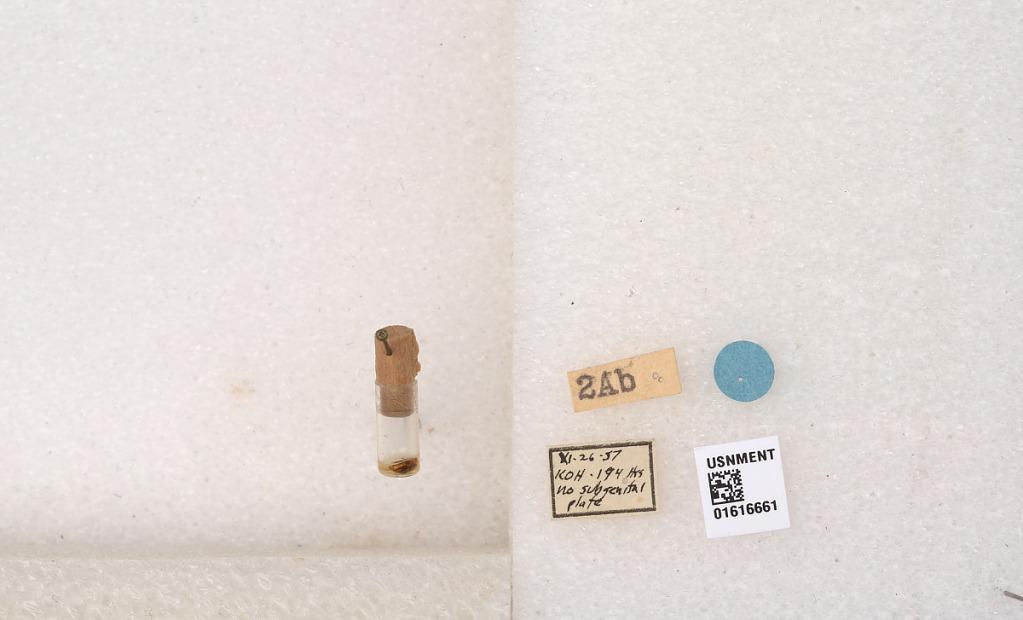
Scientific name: Xylocopa (Notoxylocopa) tabaniformis azteca Cresson
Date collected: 1957-11-26